Breeches

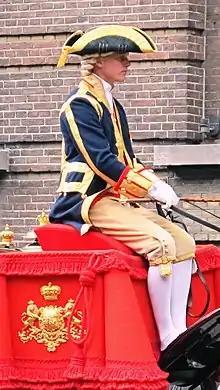
Breeches are still worn as livery for special occasions in several European courts. Here, a coachman in the Netherlands wears them during , 2013.

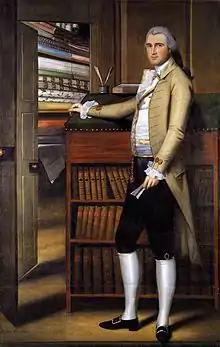
Breeches as worn in the United States in the late 18th century: "Elijah Boardman" by Ralph Earl, 1789.

Breeches are an article of clothing covering the body from the waist down, with separate coverings for each leg, usually stopping just below the knee, though in some cases reaching to the ankles. Formerly a standard item of Western men's clothing, they had fallen out of use by the mid-19th century in favour of trousers.